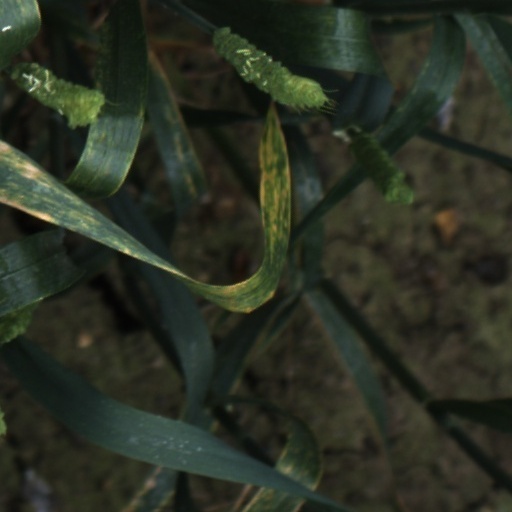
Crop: wheat